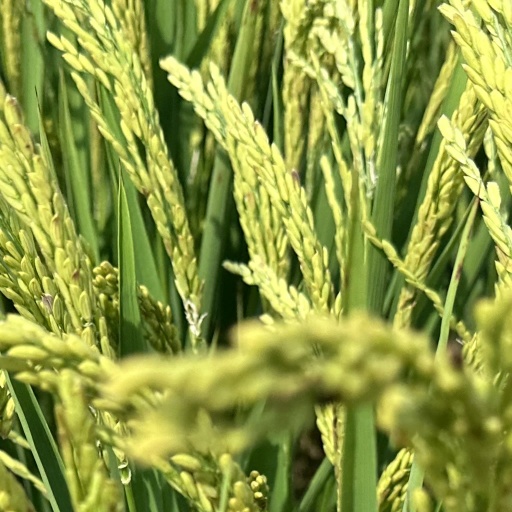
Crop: rice